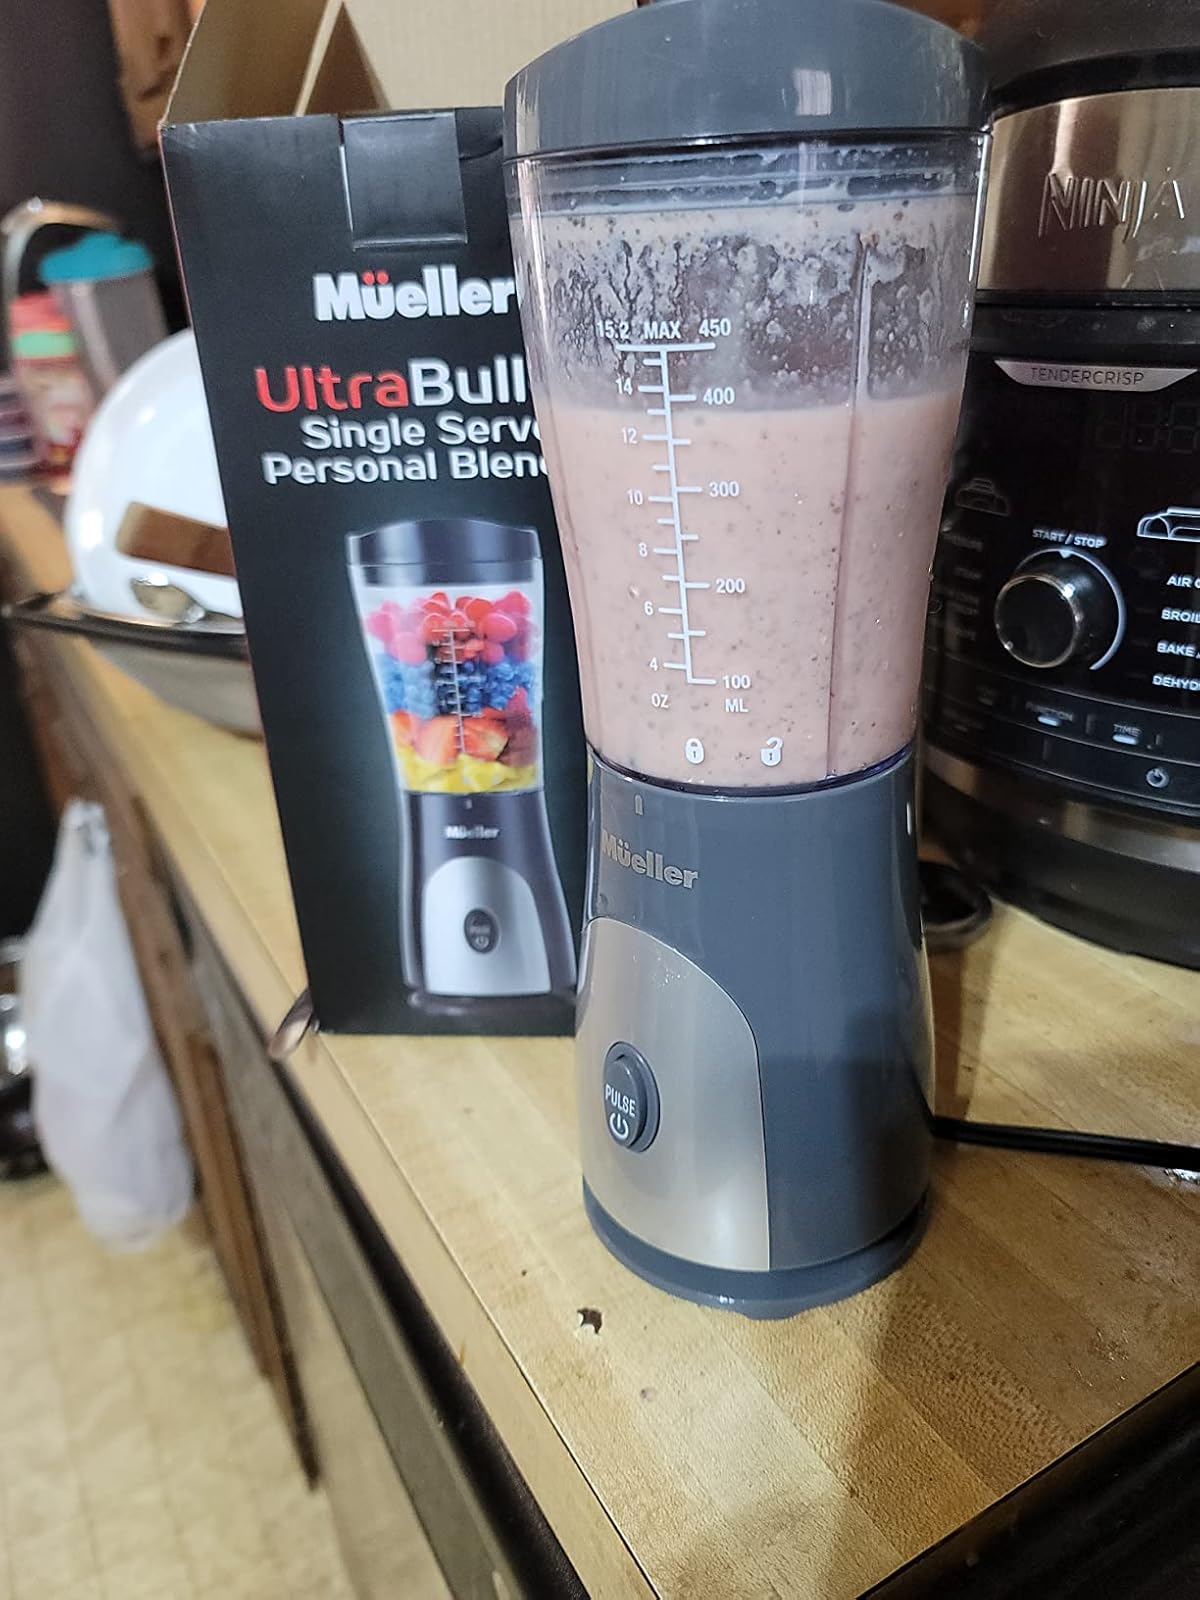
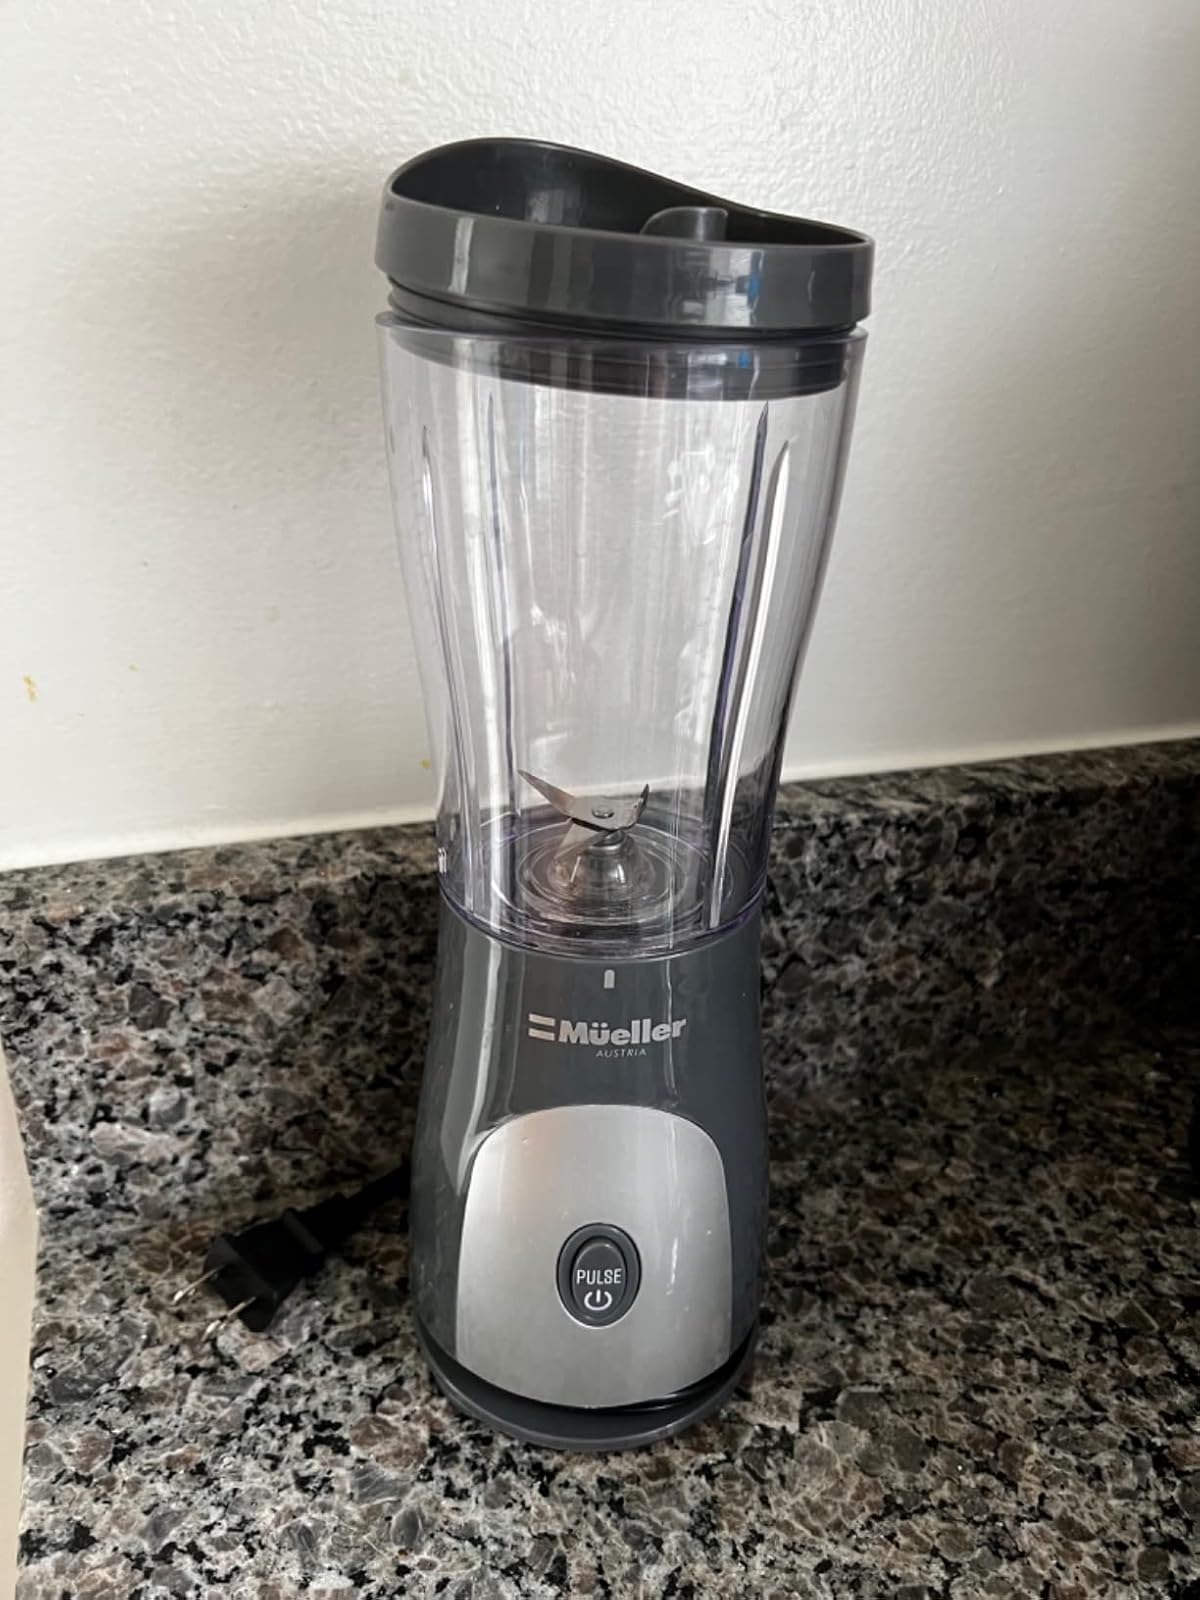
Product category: items_blender
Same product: yes